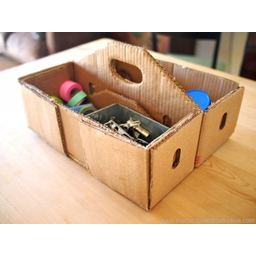
Label: cardboard